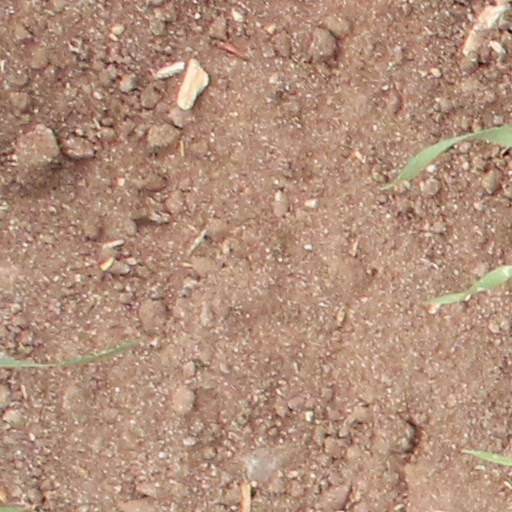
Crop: wheat